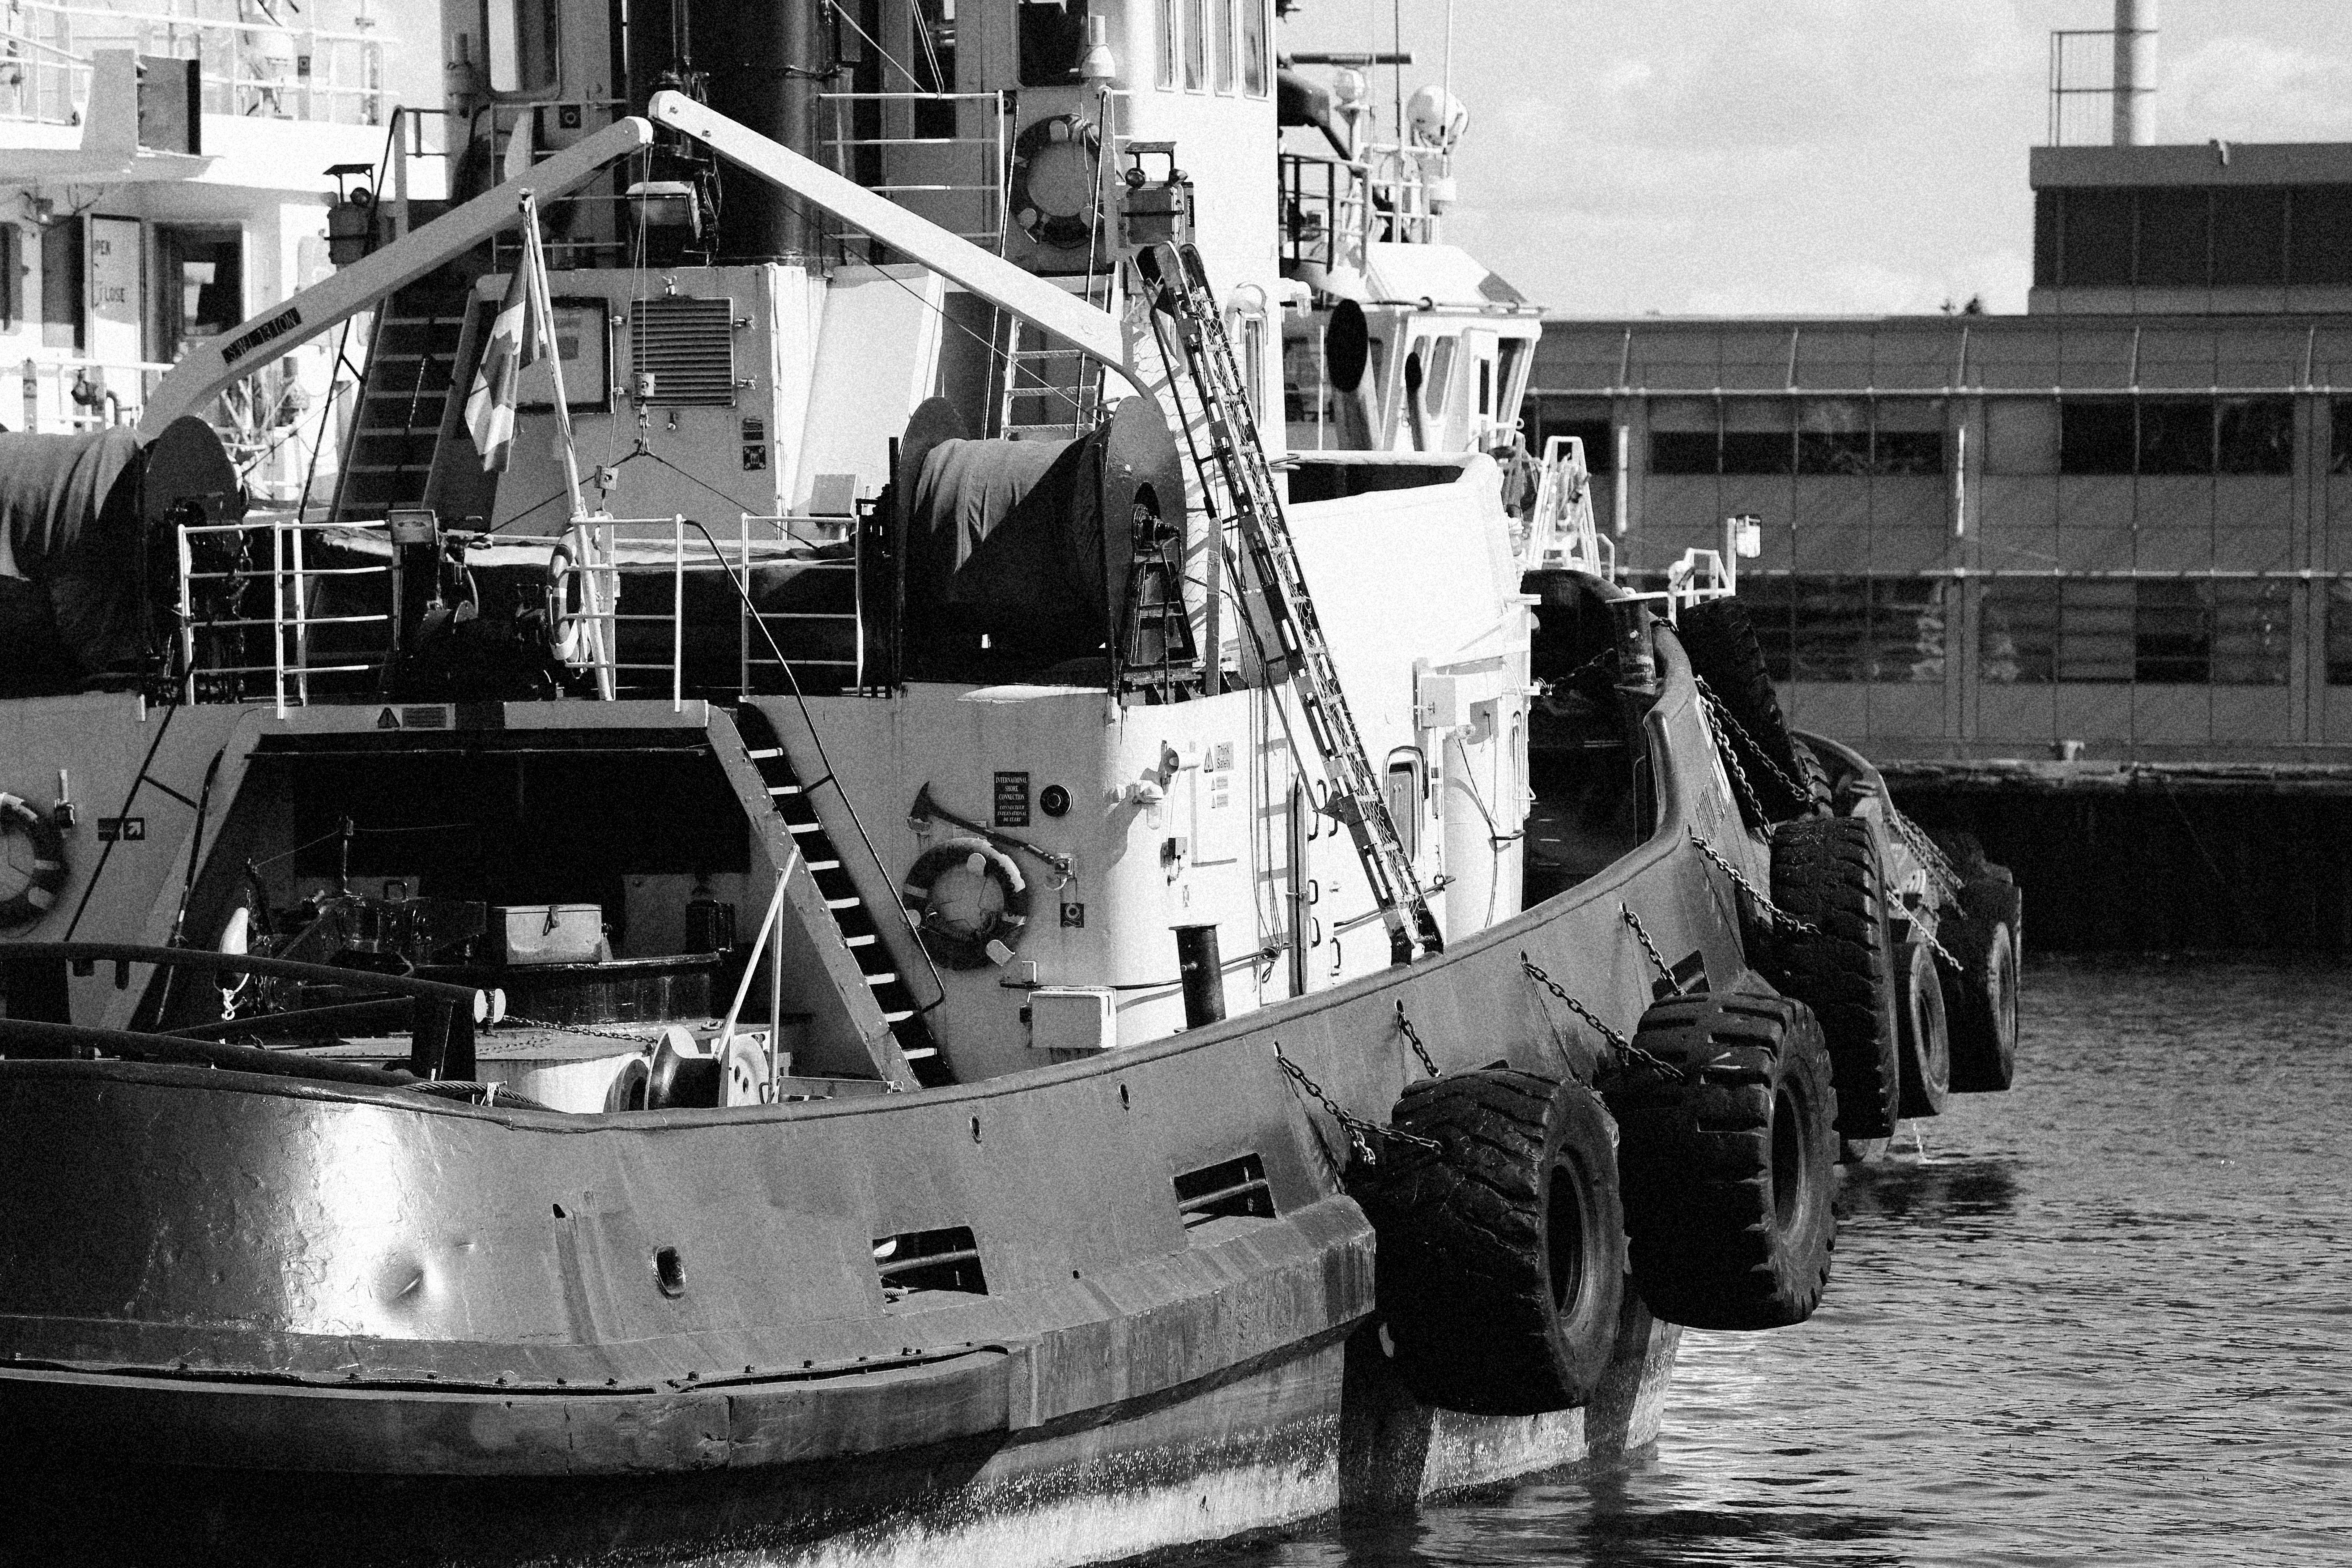
dock, black and white, boat, pier, ship, steps, vehicle, equipment, fishing, harbor, harbour, port, monochrome, waterway, fishing boat, docks, tires, quebec, tugboat, ropes, watercraft, ladders, fishing vessel, monochrome photography